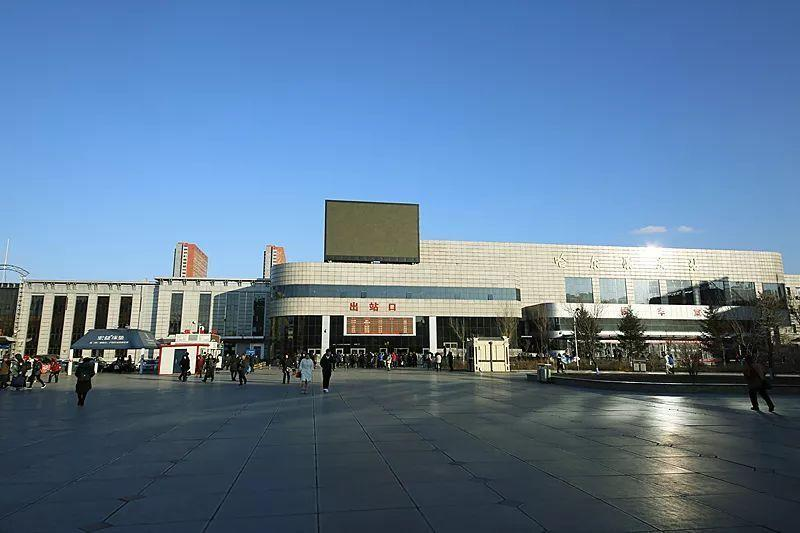
地标名称：哈尔滨东站
所在城市：哈尔滨市·道外区